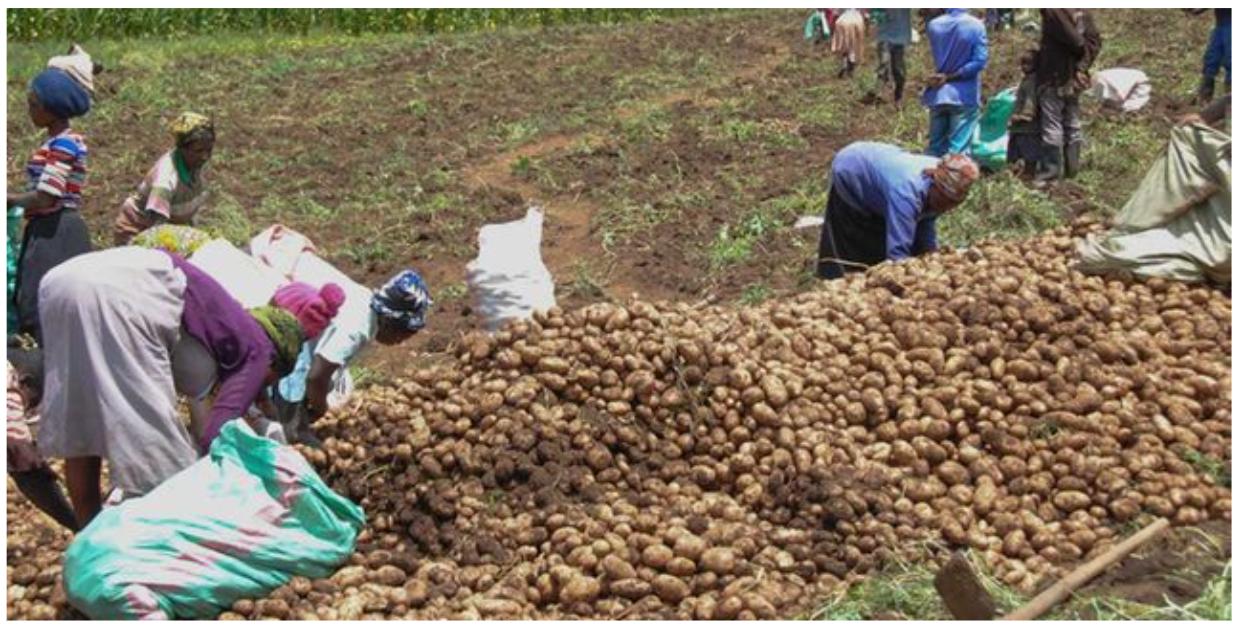
Wakulima wakiwa katika harakati za kupakia viazi kwenye magunia, baada ya kuvikusanya kutoka shambani na kuviweka chini kwa utaratibu. Wakijiandaa kuvisafirisha kwa ajili ya mauzo, kama zao la biashara lenye thamani.